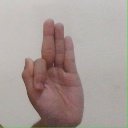
अक्षर: फ